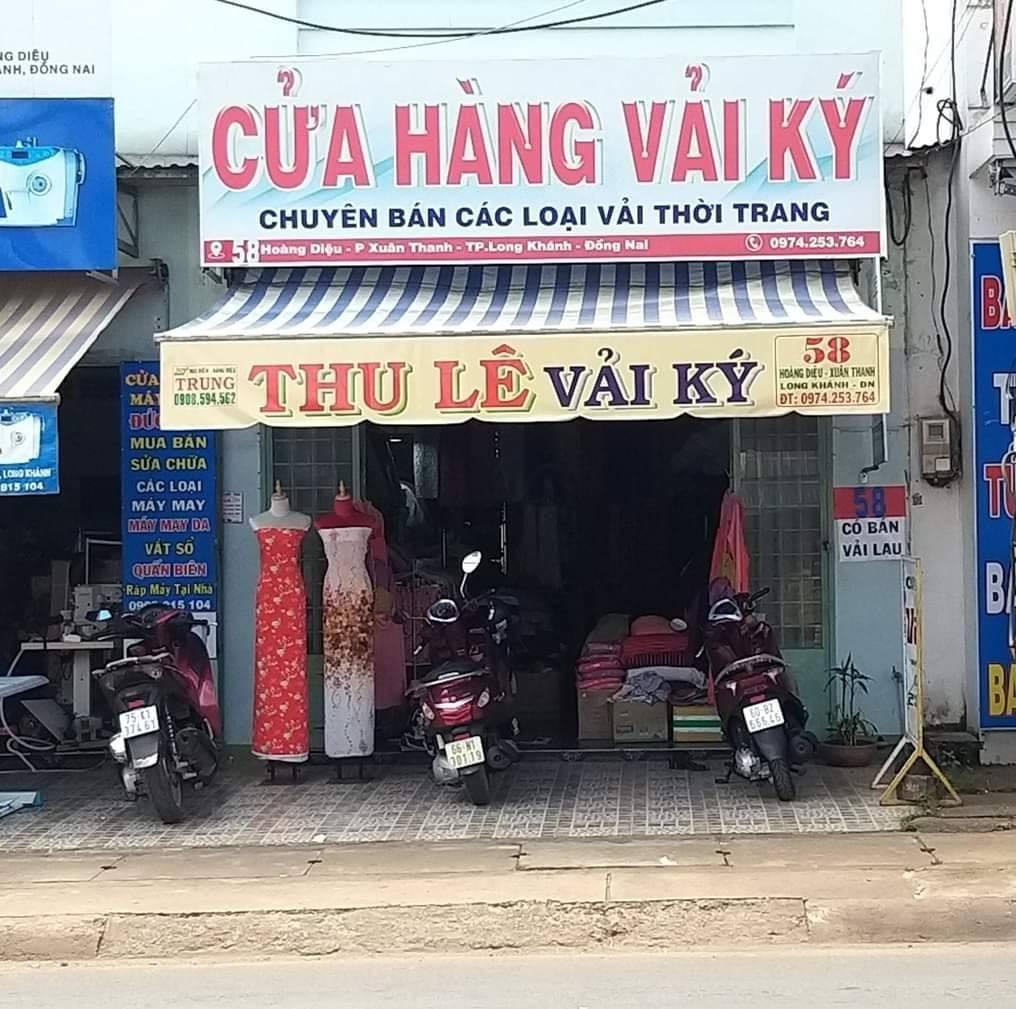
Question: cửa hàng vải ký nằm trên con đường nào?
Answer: hoàng diệu